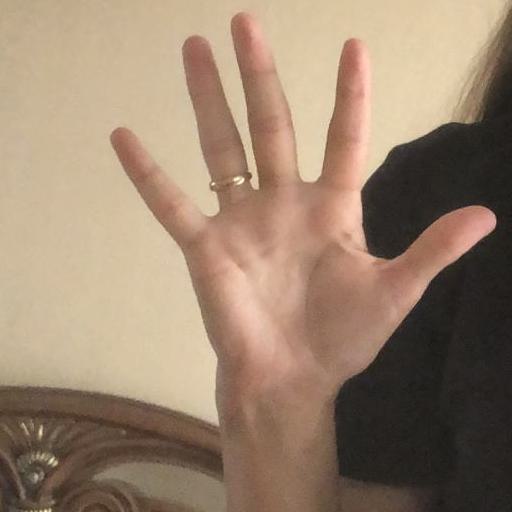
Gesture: palm